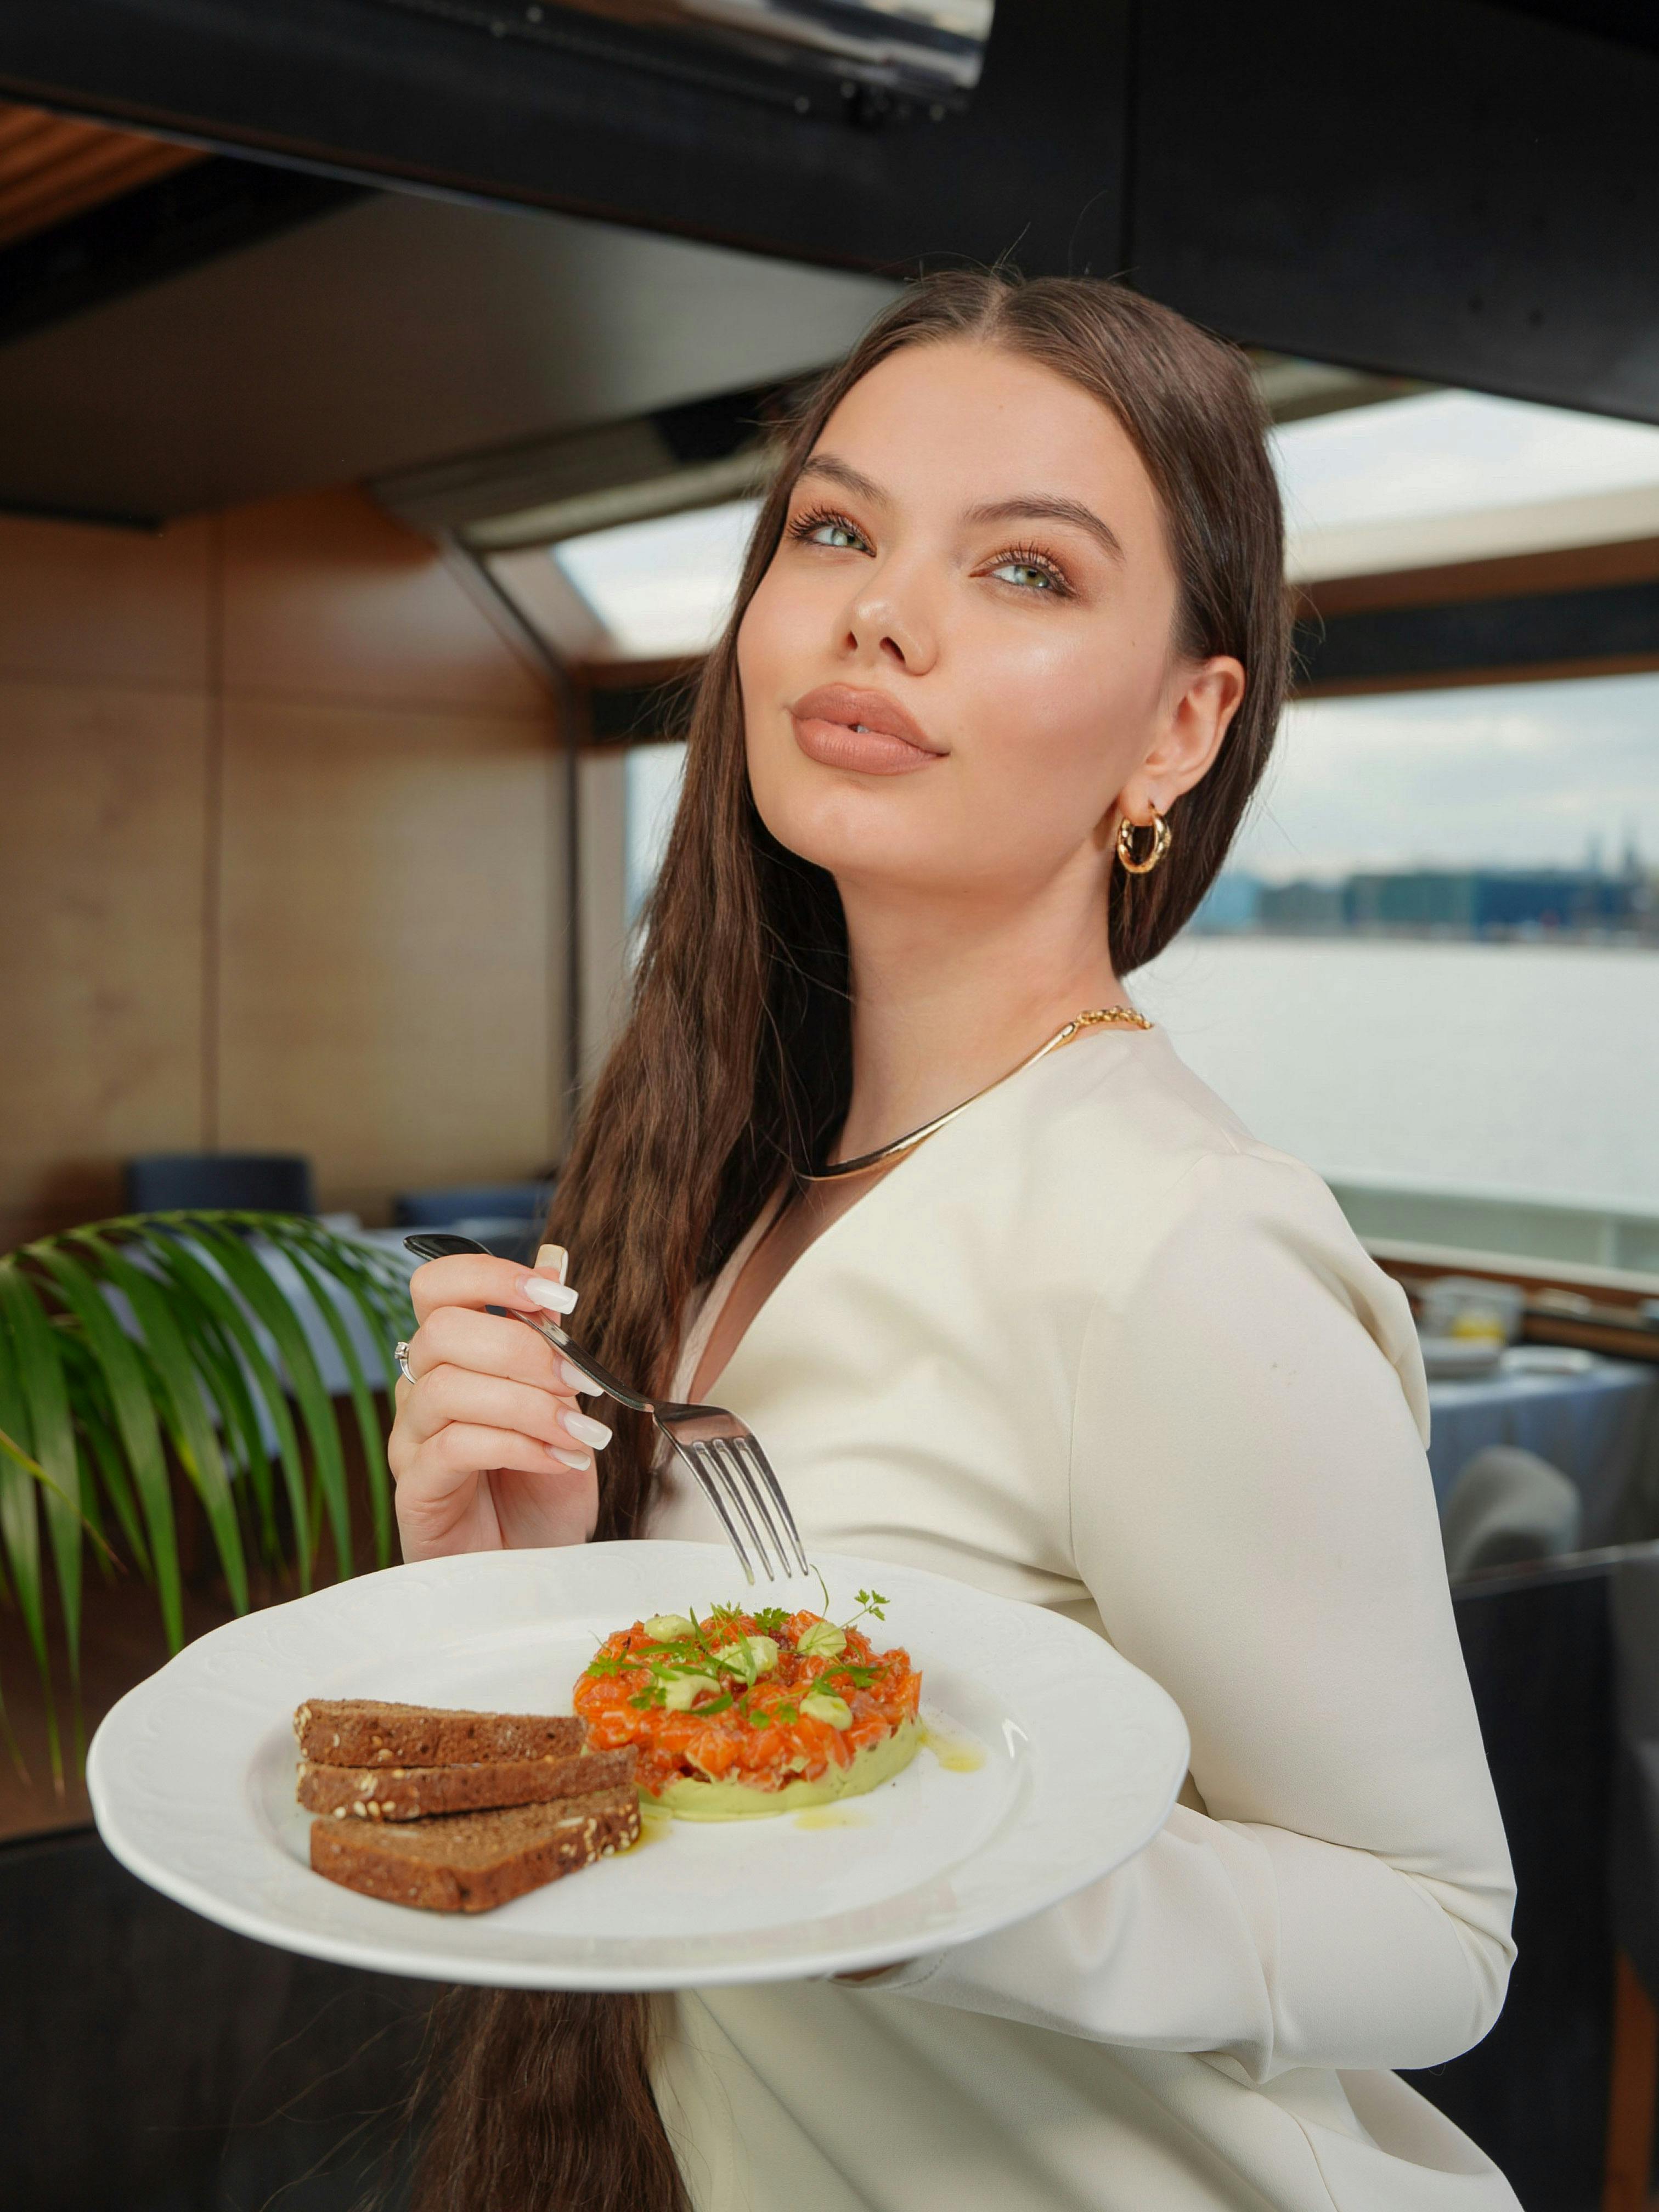
woman, food, tableware, recipe, ingredient, cuisine, smile, dish, plate, event, cooking, comfort food, garnish, fruit, fashion design, junk food, room, formal wear, delicacy, eating, produce, la carte food, culinary art, vegetable, sweetness, bowl, side dish, breakfast, meal, cook, supper, kitchen, portrait photography, thai food, chair, lunch, vacation